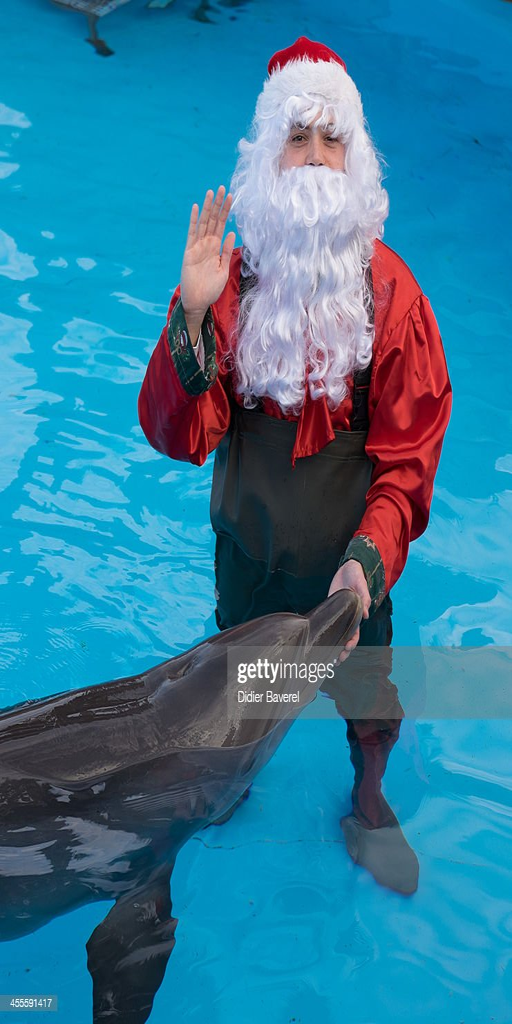
a man dressed as film character poses with dolphins .